New York City Subway map

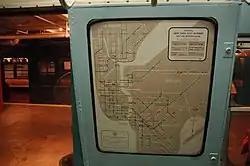
Old official map designed by George Salomon

Original maps for the privately opened Interborough Rapid Transit Company (IRT), which opened in 1904, showed subway routes as well as elevated routes. However, IRT maps did not show Brooklyn–Manhattan Transit Corporation (BMT) routes; conversely, BMT maps did not show IRT routes, even after the Dual Contracts between the IRT and BMT. In fact, even in 1939, the year before the unification of the IRT, BMT, and Independent Subway System (IND) into one entity, maps by private businesses were still being printed showing only the routes of one company. The three subway companies also published their own maps, showing their own routes. Routes were not distinguished from each other on subway maps until 1958. The first route maps were aesthetically pleasing, but had the perception of being more geographically inaccurate than the diagrams today.